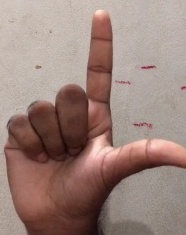
ASL sign: L